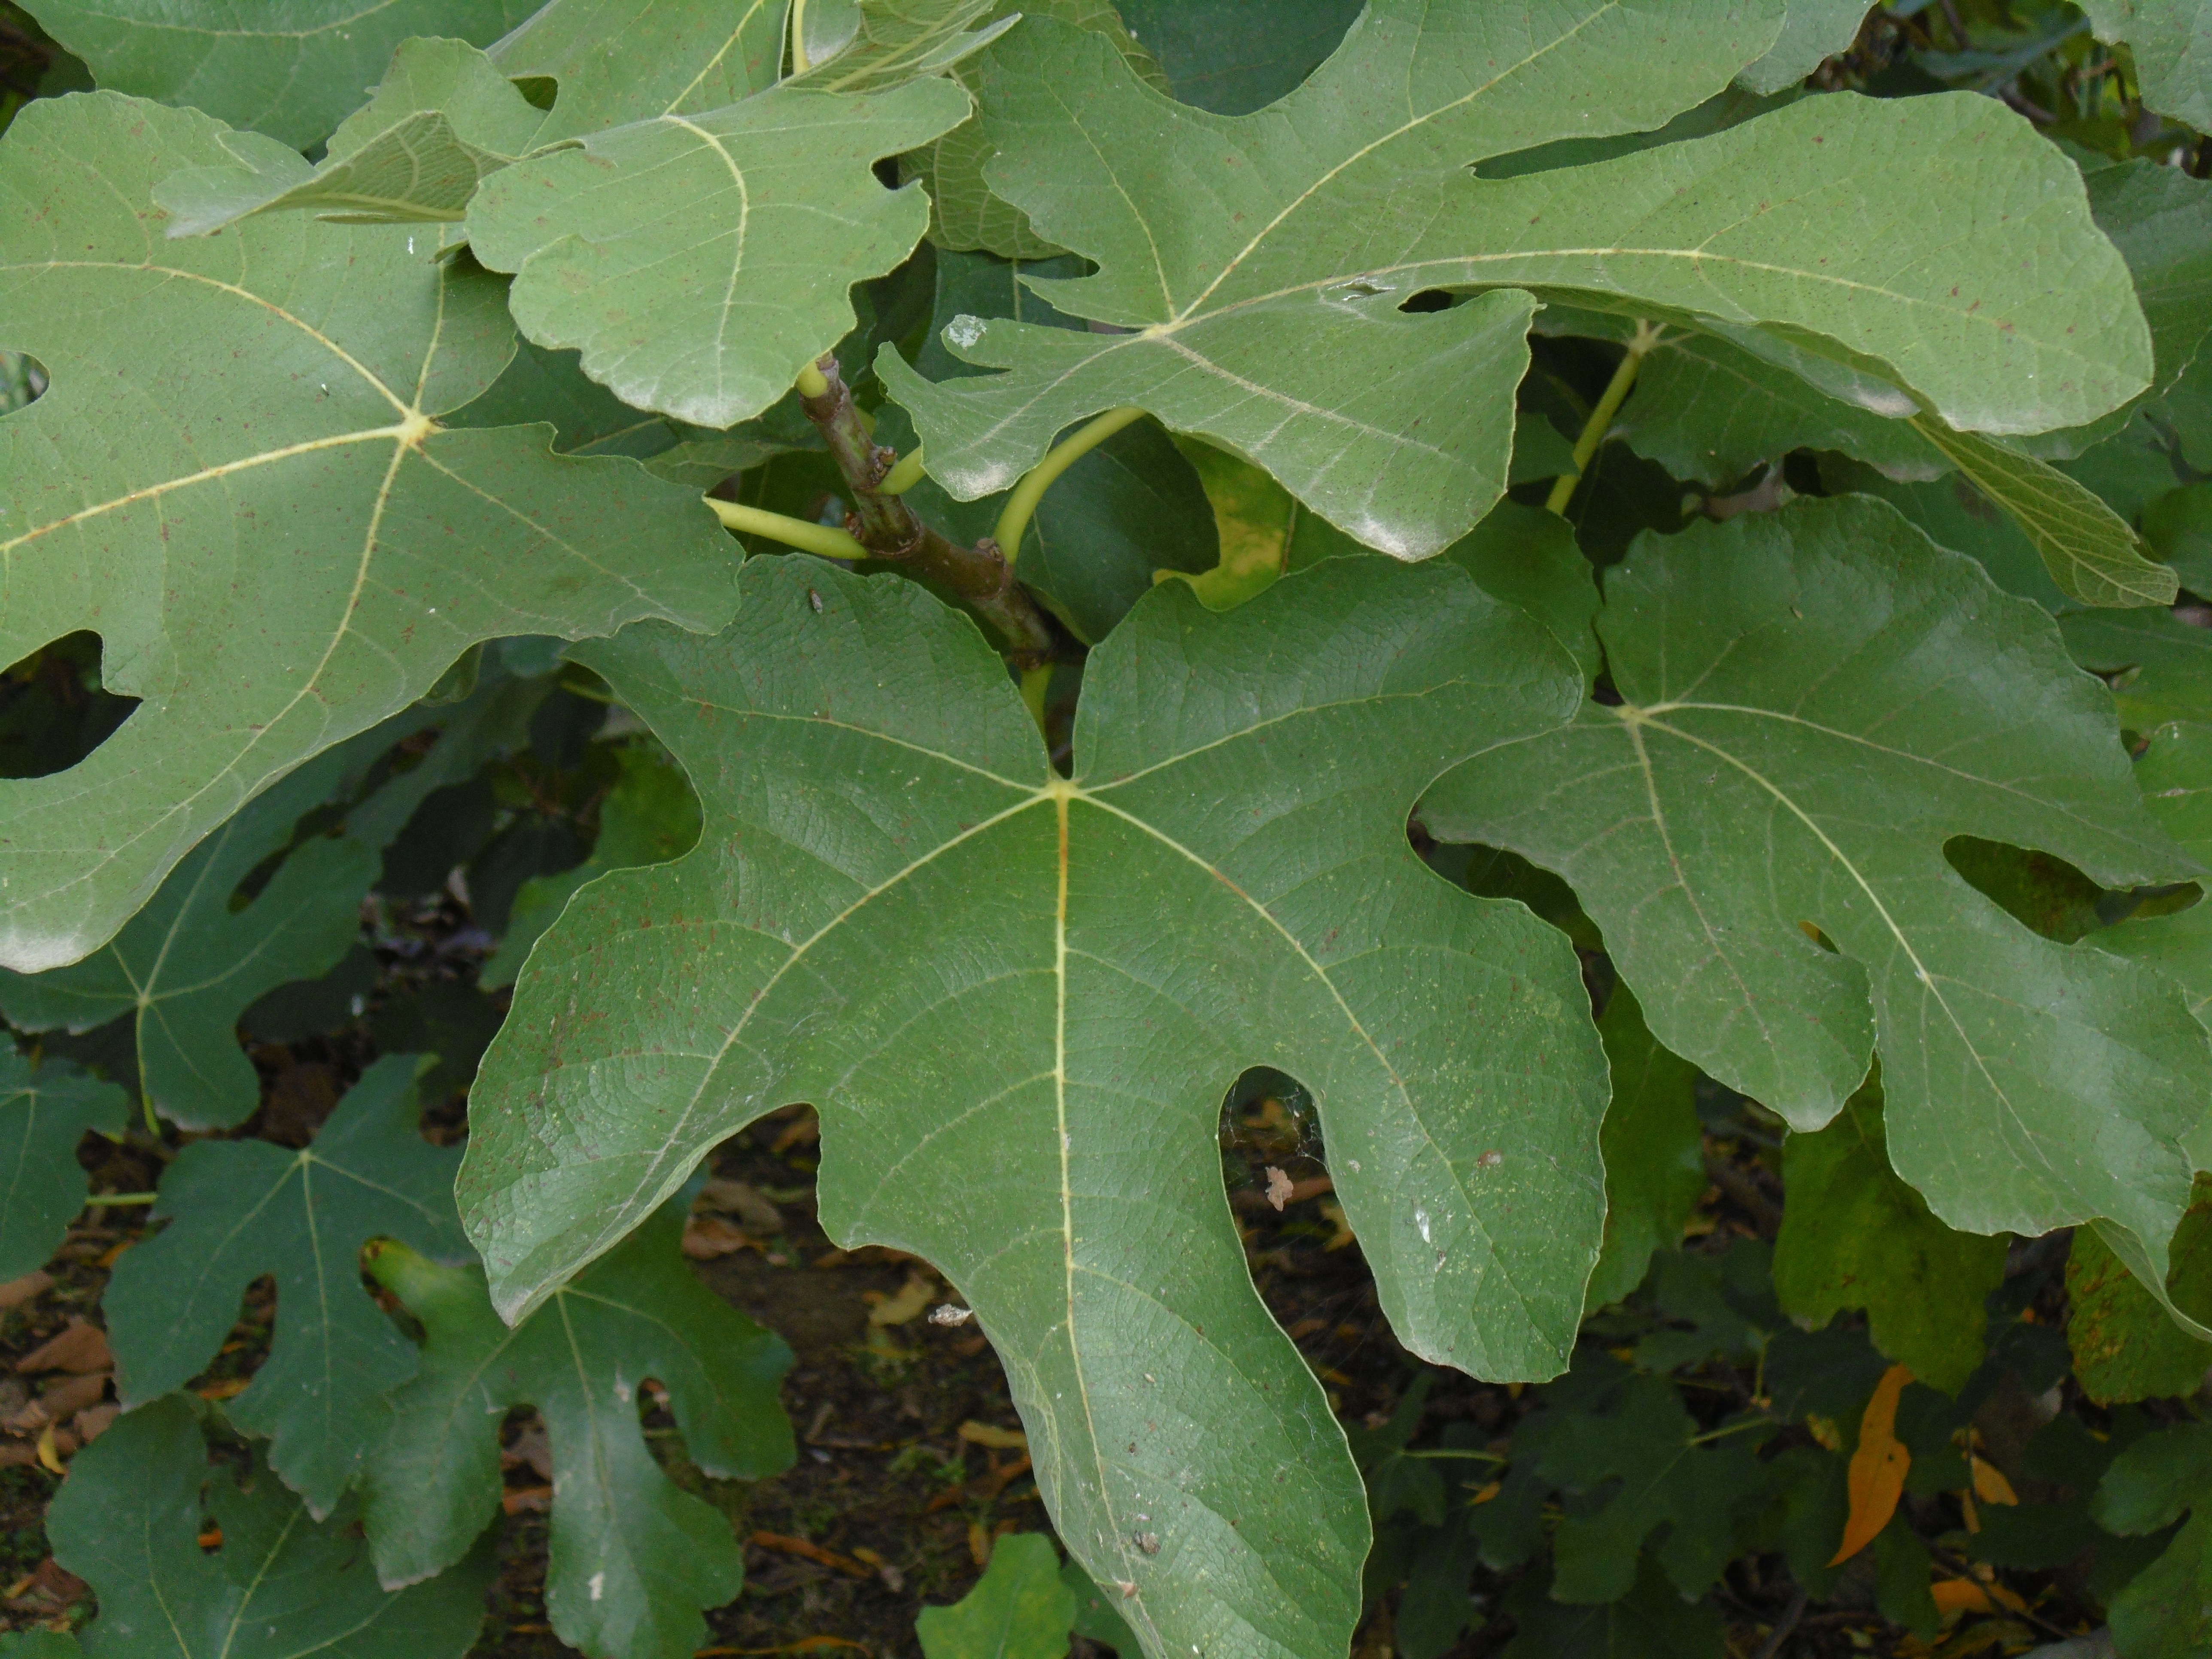
tree, plant, fruit, leaf, flower, food, green, produce, garden, fig, leaves, shrub, deciduous, oak, flowering plant, maidenhair tree, grape leaves, coccoloba uvifera, annual plant, woody plant, land plant, plane tree family